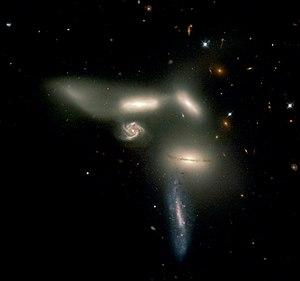
NGC 6027 est une petite galaxie lenticulaire située dans la constellation du Serpent à environ 67 Mpc de la Terre. C'est la plus brillante des galaxies composant le Sextette de Seyfert, un groupe de quatre galaxies en interaction projeté sur une cinquième plus lointaine.
NGC 6027e est une queue de marée issue de NGC 6027 sous l'effet des forces de marée galactique engendrées par les interactions gravitationnelles au sein du Sextette de Seyfert. Il ne s'agit donc pas d'une galaxie, bien que sa masse importante l'ait faite identifier comme sixième membre du « sextette » de Seyfert.
Une galaxie est un assemblage d'étoiles, de gaz, de poussières, de vide et peut-être essentiellement de matière noire, contenant parfois un trou noir supermassif en son centre.
NGC 6027c est une petite galaxie spirale barrée située dans la constellation du Serpent à environ 195 millions d'années-lumière de la Voie lactée. Elle est en interaction étroite avec trois autres galaxies au sein du Sextette de Seyfert, un groupe de quatre galaxies en interaction projeté sur une cinquième. Cependant, bien qu'elle soit vue par la tranche, sa structure semble plutôt bien préservée, contrairement aux trois autres galaxies en interaction du groupe, qui sont fortement affectées par les effets de marée galactique.
NGC 6027d est une galaxie spirale située dans la constellation du Serpent à environ 1,2 milliard d'années-lumière de la Voie lactée. Elle se trouve en arrière-plan de quatre galaxies en interaction six fois plus proches de nous, l'ensemble constituant le Sextette de Seyfert.
Le Sextette de Seyfert est un groupe de galaxies situé dans la constellation du Serpent à environ 200 millions d'années-lumière de la Voie lactée. En apparence constitué de six galaxies, il n'en contient en fait que cinq, dont seulement quatre sont en interaction :
NGC 6027a est une petite galaxie spirale située dans la constellation du Serpent à environ 195 millions d'années-lumière de la Voie lactée. Elle est en interaction étroite avec trois autres galaxies au sein du Sextette de Seyfert, un groupe de quatre galaxies en interaction projeté sur une cinquième. Son bulbe important et sa ceinture de poussières la font ressembler à M104, la galaxie du Sombrero. Son halo diffus résulte des effets de marée galactique dus aux interactions gravitationnelles avec les autres galaxies du groupe.